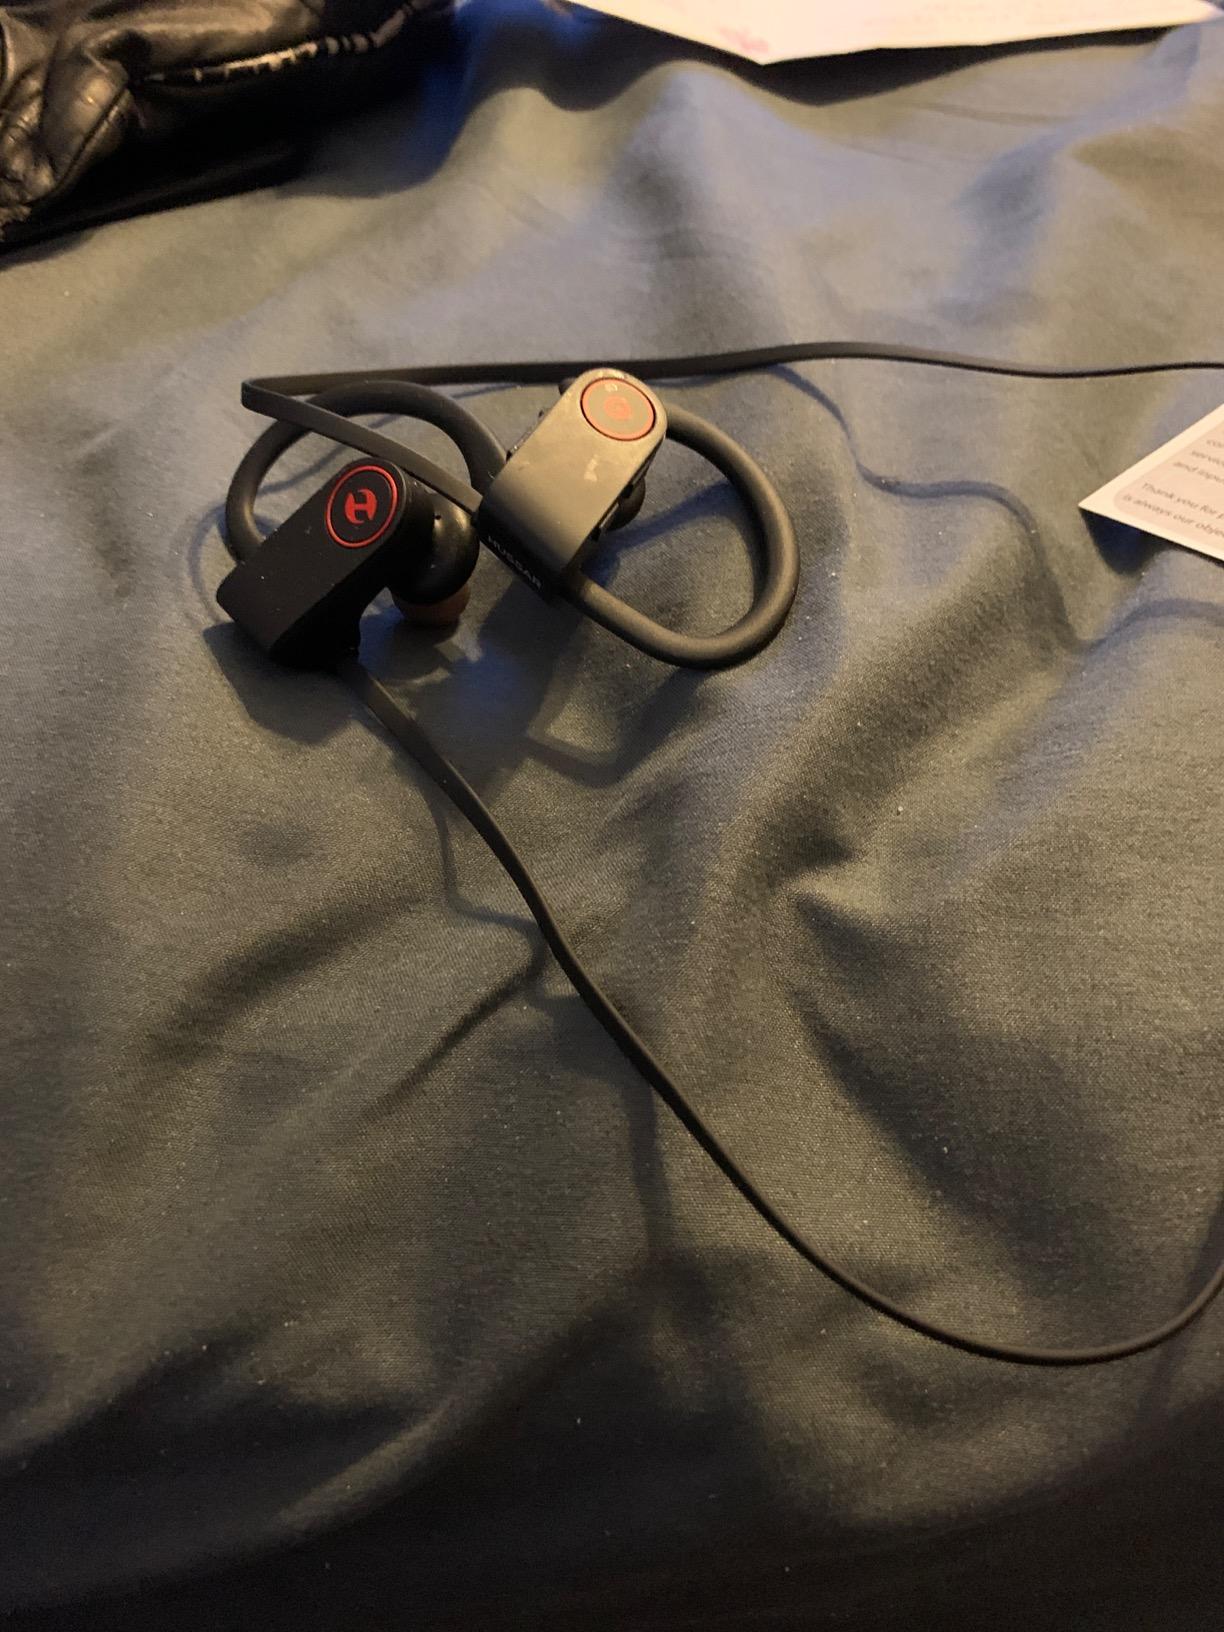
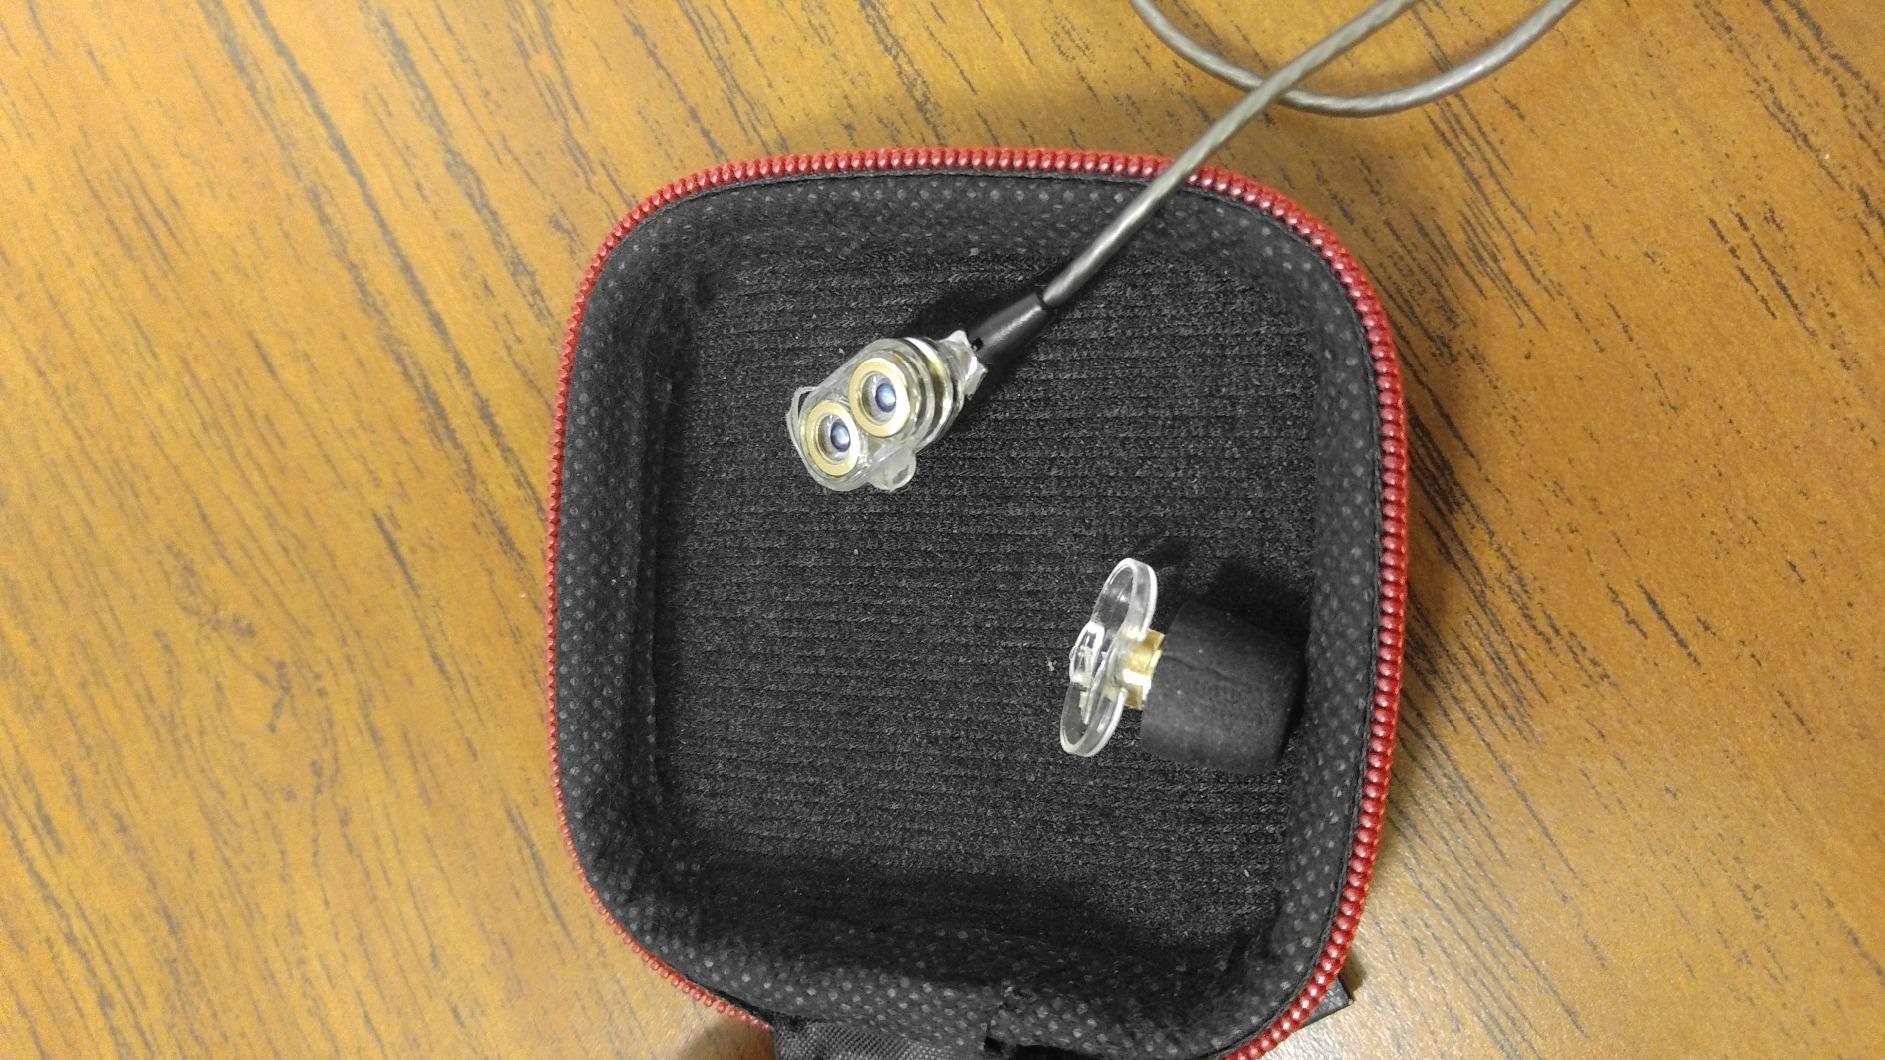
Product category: headphones
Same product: no